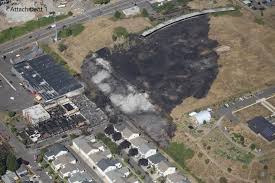
Label: urban_fire